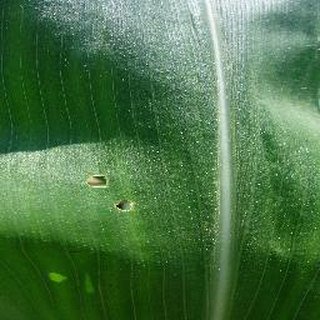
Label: healthy_corn